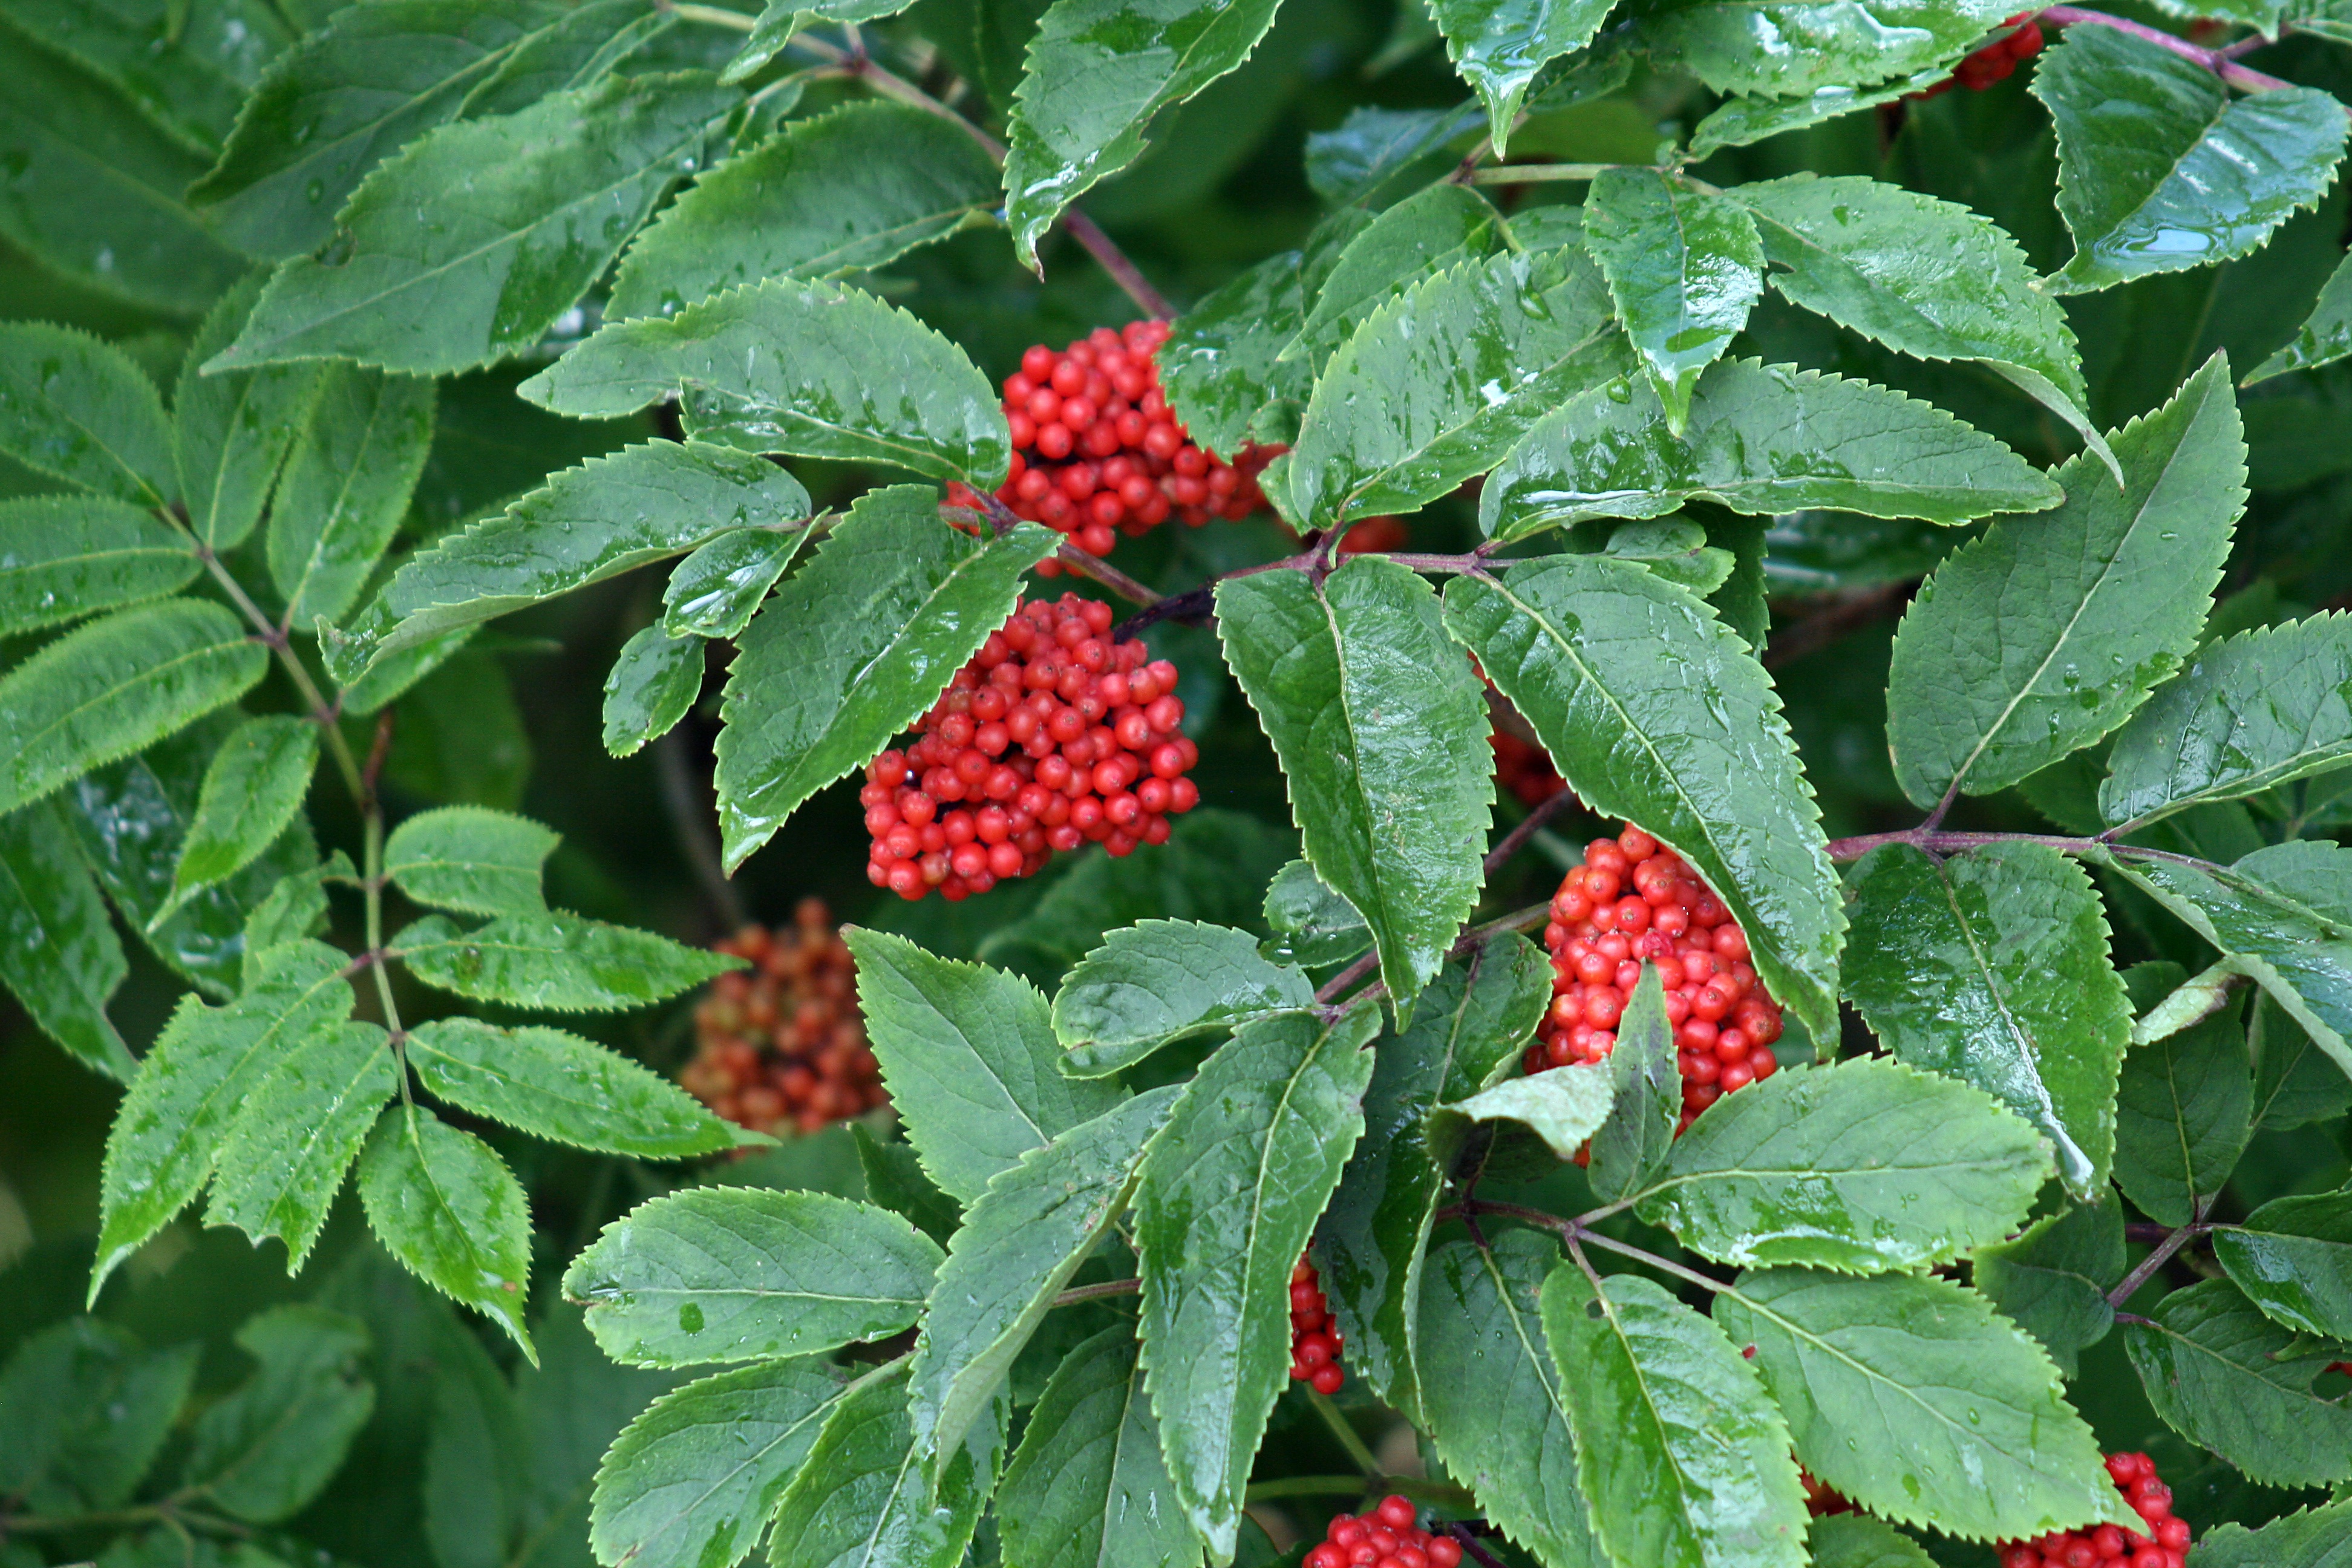
plant, fruit, berry, leaf, flower, bush, food, green, red, produce, evergreen, botany, berries, shrub, fruits, viburnum, strawberries, berry red, flowering plant, rowanberries, land plant, schisandra, wine raspberry